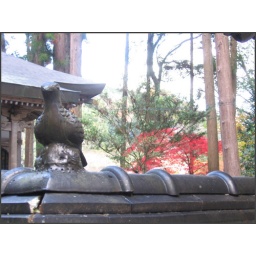
50 bird look over the wall